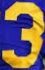
Number: 3